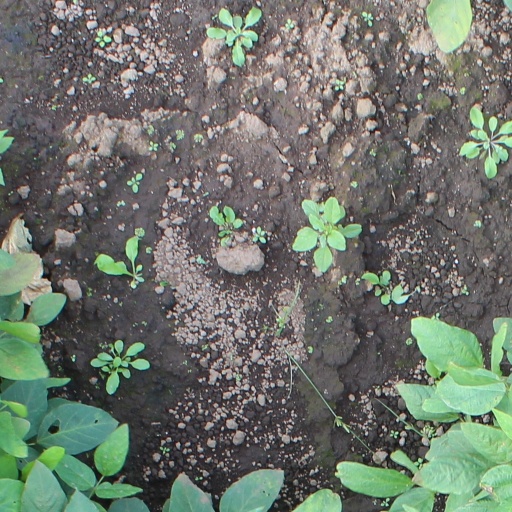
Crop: soybean